2019 Southeast Asian haze

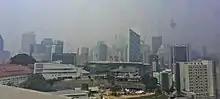
Smoke engulfing Kuala Lumpur, the capital of Malaysia, on 11 September 2019. The Petronas Towers are barely visible in the photo.

Early in February, forest and peatlands in Pahang caught fire. In early August, Klang was shrouded in dense haze caused by fires in Riau, which was exacerbated by a fire at a nearby forest reserve. Major cities and towns in the state of Sarawak, such as Kuching, were also affected by haze from hot spots in Kalimantan. Malaysia also activated its National Action Plan for Open Burning and its existing National Haze Action Plan on 14 August, as air quality in Kuala Baram and Miri reached hazardous levels. In Rompin, Pahang, the Air Pollution Index (API) recorded on the 18th of August was 223, which is categorized as being "very unhealthy". Several other Malaysian states and federal territories such as Kuala Lumpur, Negeri Sembilan, Penang, Putrajaya and Selangor were also affected by haze from Sumatra in Indonesia while the state of Sarawak had been affected by fires in the state since July and from neighbouring Kalimantan, Indonesia since August. 2.4 hectares of forest also burned in Johor in August. Spotify Malaysia created a playlist called "Hazed and Confused" that included songs about fire and burning.